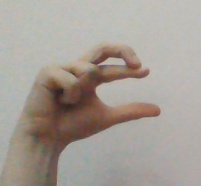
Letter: thal